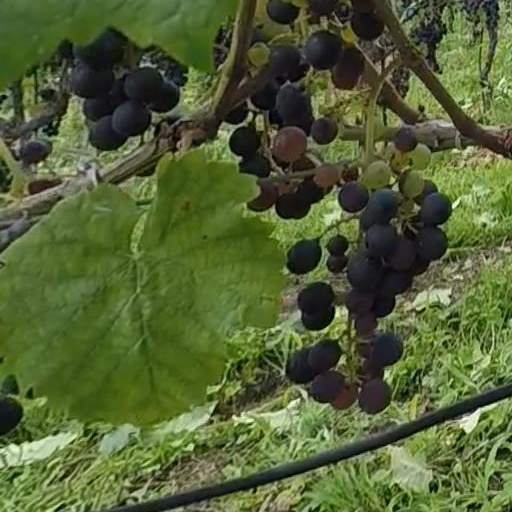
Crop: grape